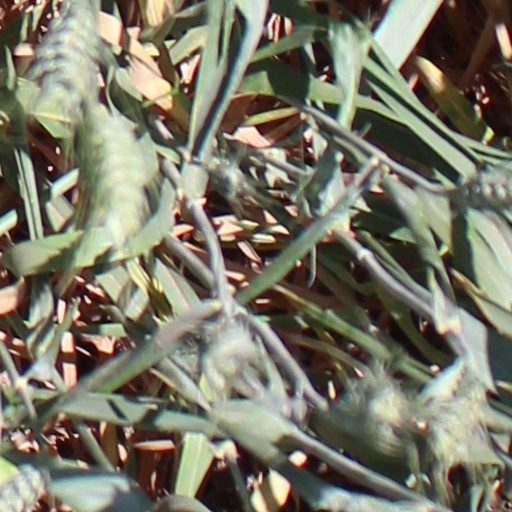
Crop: wheat